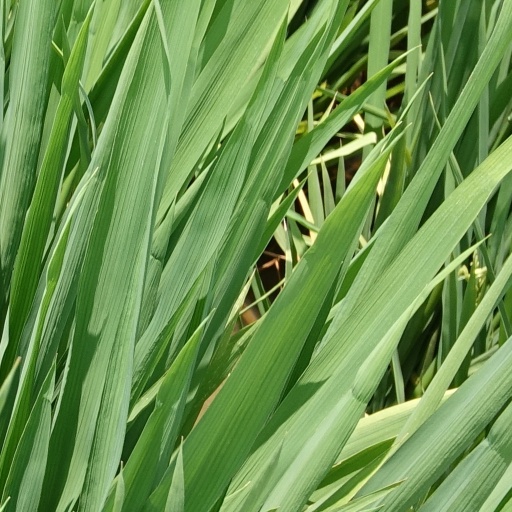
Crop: rice